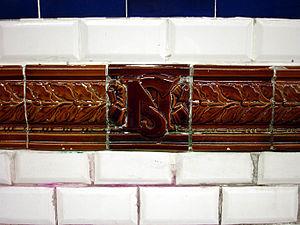
Carrelage de type ""Nord-Sud"" à la station Liège, de la ligne 13 du métro de Paris, France."
La Société du chemin de fer électrique souterrain Nord-Sud de Paris, ou plus simplement « Nord-Sud », est une société privée créée en 1902, qui a construit et exploité trois lignes du métro de Paris jusqu'en 1931 avant d'être absorbée par sa concurrente, la Compagnie du chemin de fer métropolitain de Paris qui gérait la concession des autres lignes du métro de Paris avant la nationalisation du réseau en 1948.